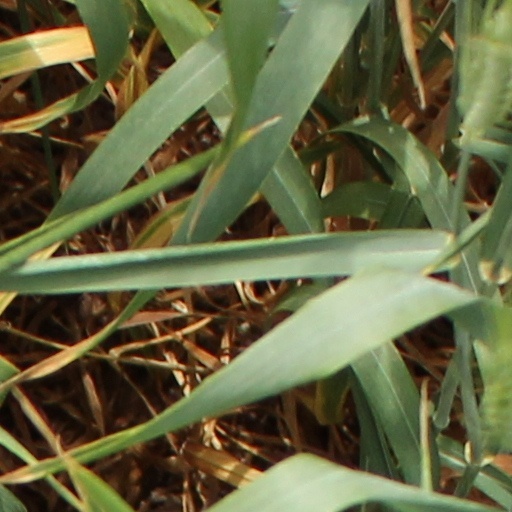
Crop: wheat